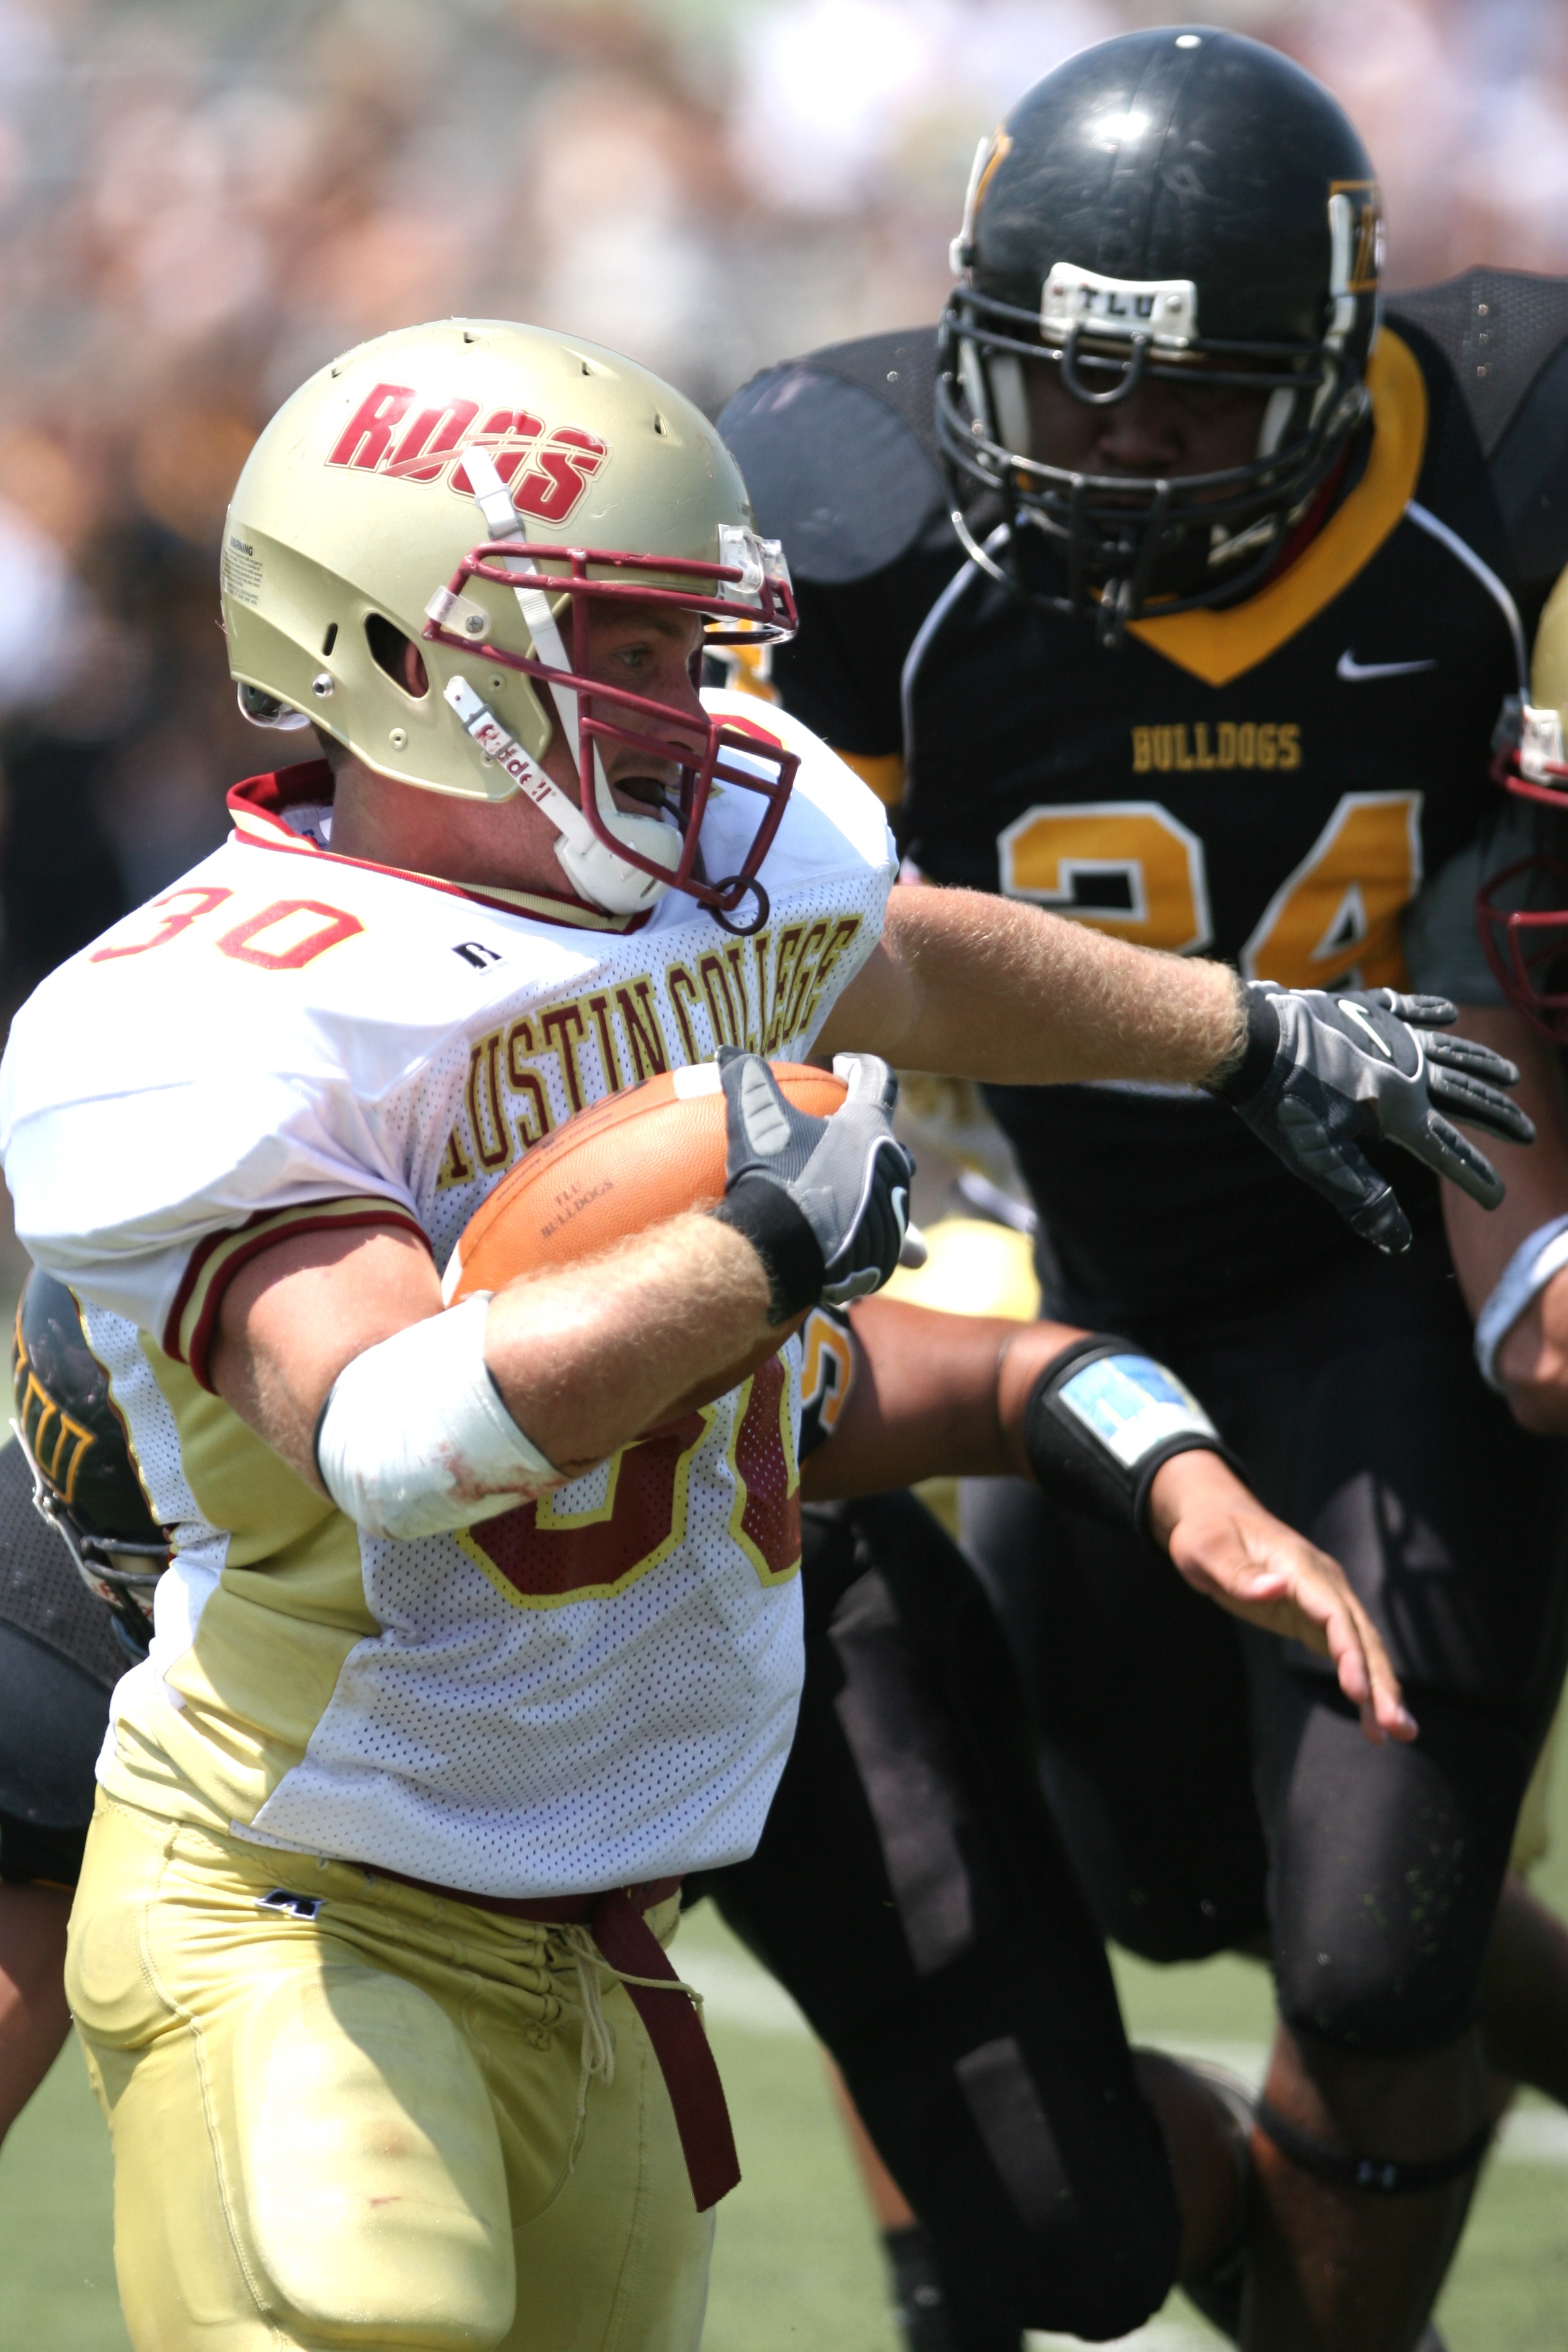
sport, game, soccer, football, player, competition, scary, american football, sports, helmet, ball, texas, doom, athlete, defense, texan, tackle, football player, offense, ball carrier, gridiron, running back, football game, pigskin, football helmet, defensive tackle, football equipment and supplies, gridiron football